Botafogo (horse)

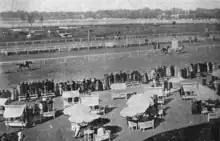
Botafogo losing to Grey Fox in the 1918 Gran Premio Carlos Pellegrini

On November 3, Botafogo ran in the Gran Premio Carlos Pellegrini. His victory was considered assured, with only three other horses. "La Nación" wrote that, for Botafogo, "there never was, nor ever will be, an adversary". Despite it being a festival day at Palermo, very little was bet, given the certainty of Botafogo's victory. Two of the other horses, St Emilión and Cracker, had already been defeated by Botafogo, and the third, Grey Fox, had never faced Botafogo before and had won several good handicaps, but was considered inferior. Botafogo took the lead at the start, as per the usual, with Grey Fox right behind him. The first 1000 meters were run in a very slow 1:07. As they entered the final stretch, Grey Fox came up alongside Botafogo and passed him to win by a length and a quarter in 3:10, covering the final 2000 meters in 2:03.